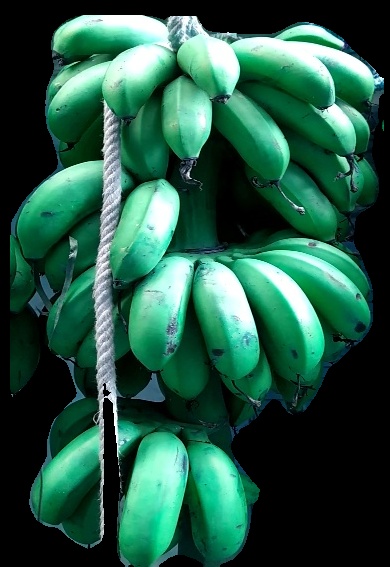
Variety: rasbale
Grade: grade2